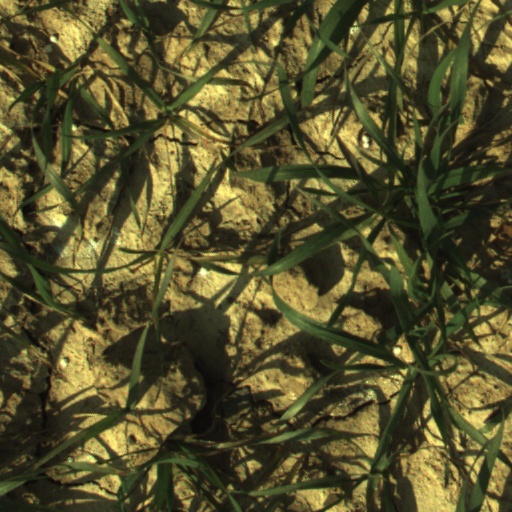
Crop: wheat